Derry City F.C.

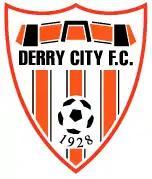
Derry City's first exclusive crest, introduced in 1986 and replaced in 1997 by the crest which lasted to 2009

In April 1986 the club ran a competition in local schools to design a crest for them. The winning entry was designed by John Devlin, a St. Columb's College student, and was introduced on 5 May 1986 as Derry hosted Nottingham Forest for a friendly, with Liam Nelis and Paul Gormley (on his fifth birthday) acting as mascots. The crest depicted a simplified version of the city's Foyle Bridge, which had opened 18 months previously, the traditional red and white stripes of the jersey bordered by thin black lines, the year in which the club was founded and a football in the centre representing the club as a footballing entity. The name of the club appeared in Impact font.